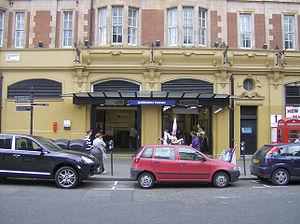
Queensway est une station du métro de Londres à Bayswater dans la cité de Westminster. Elle est située sur la Central line.